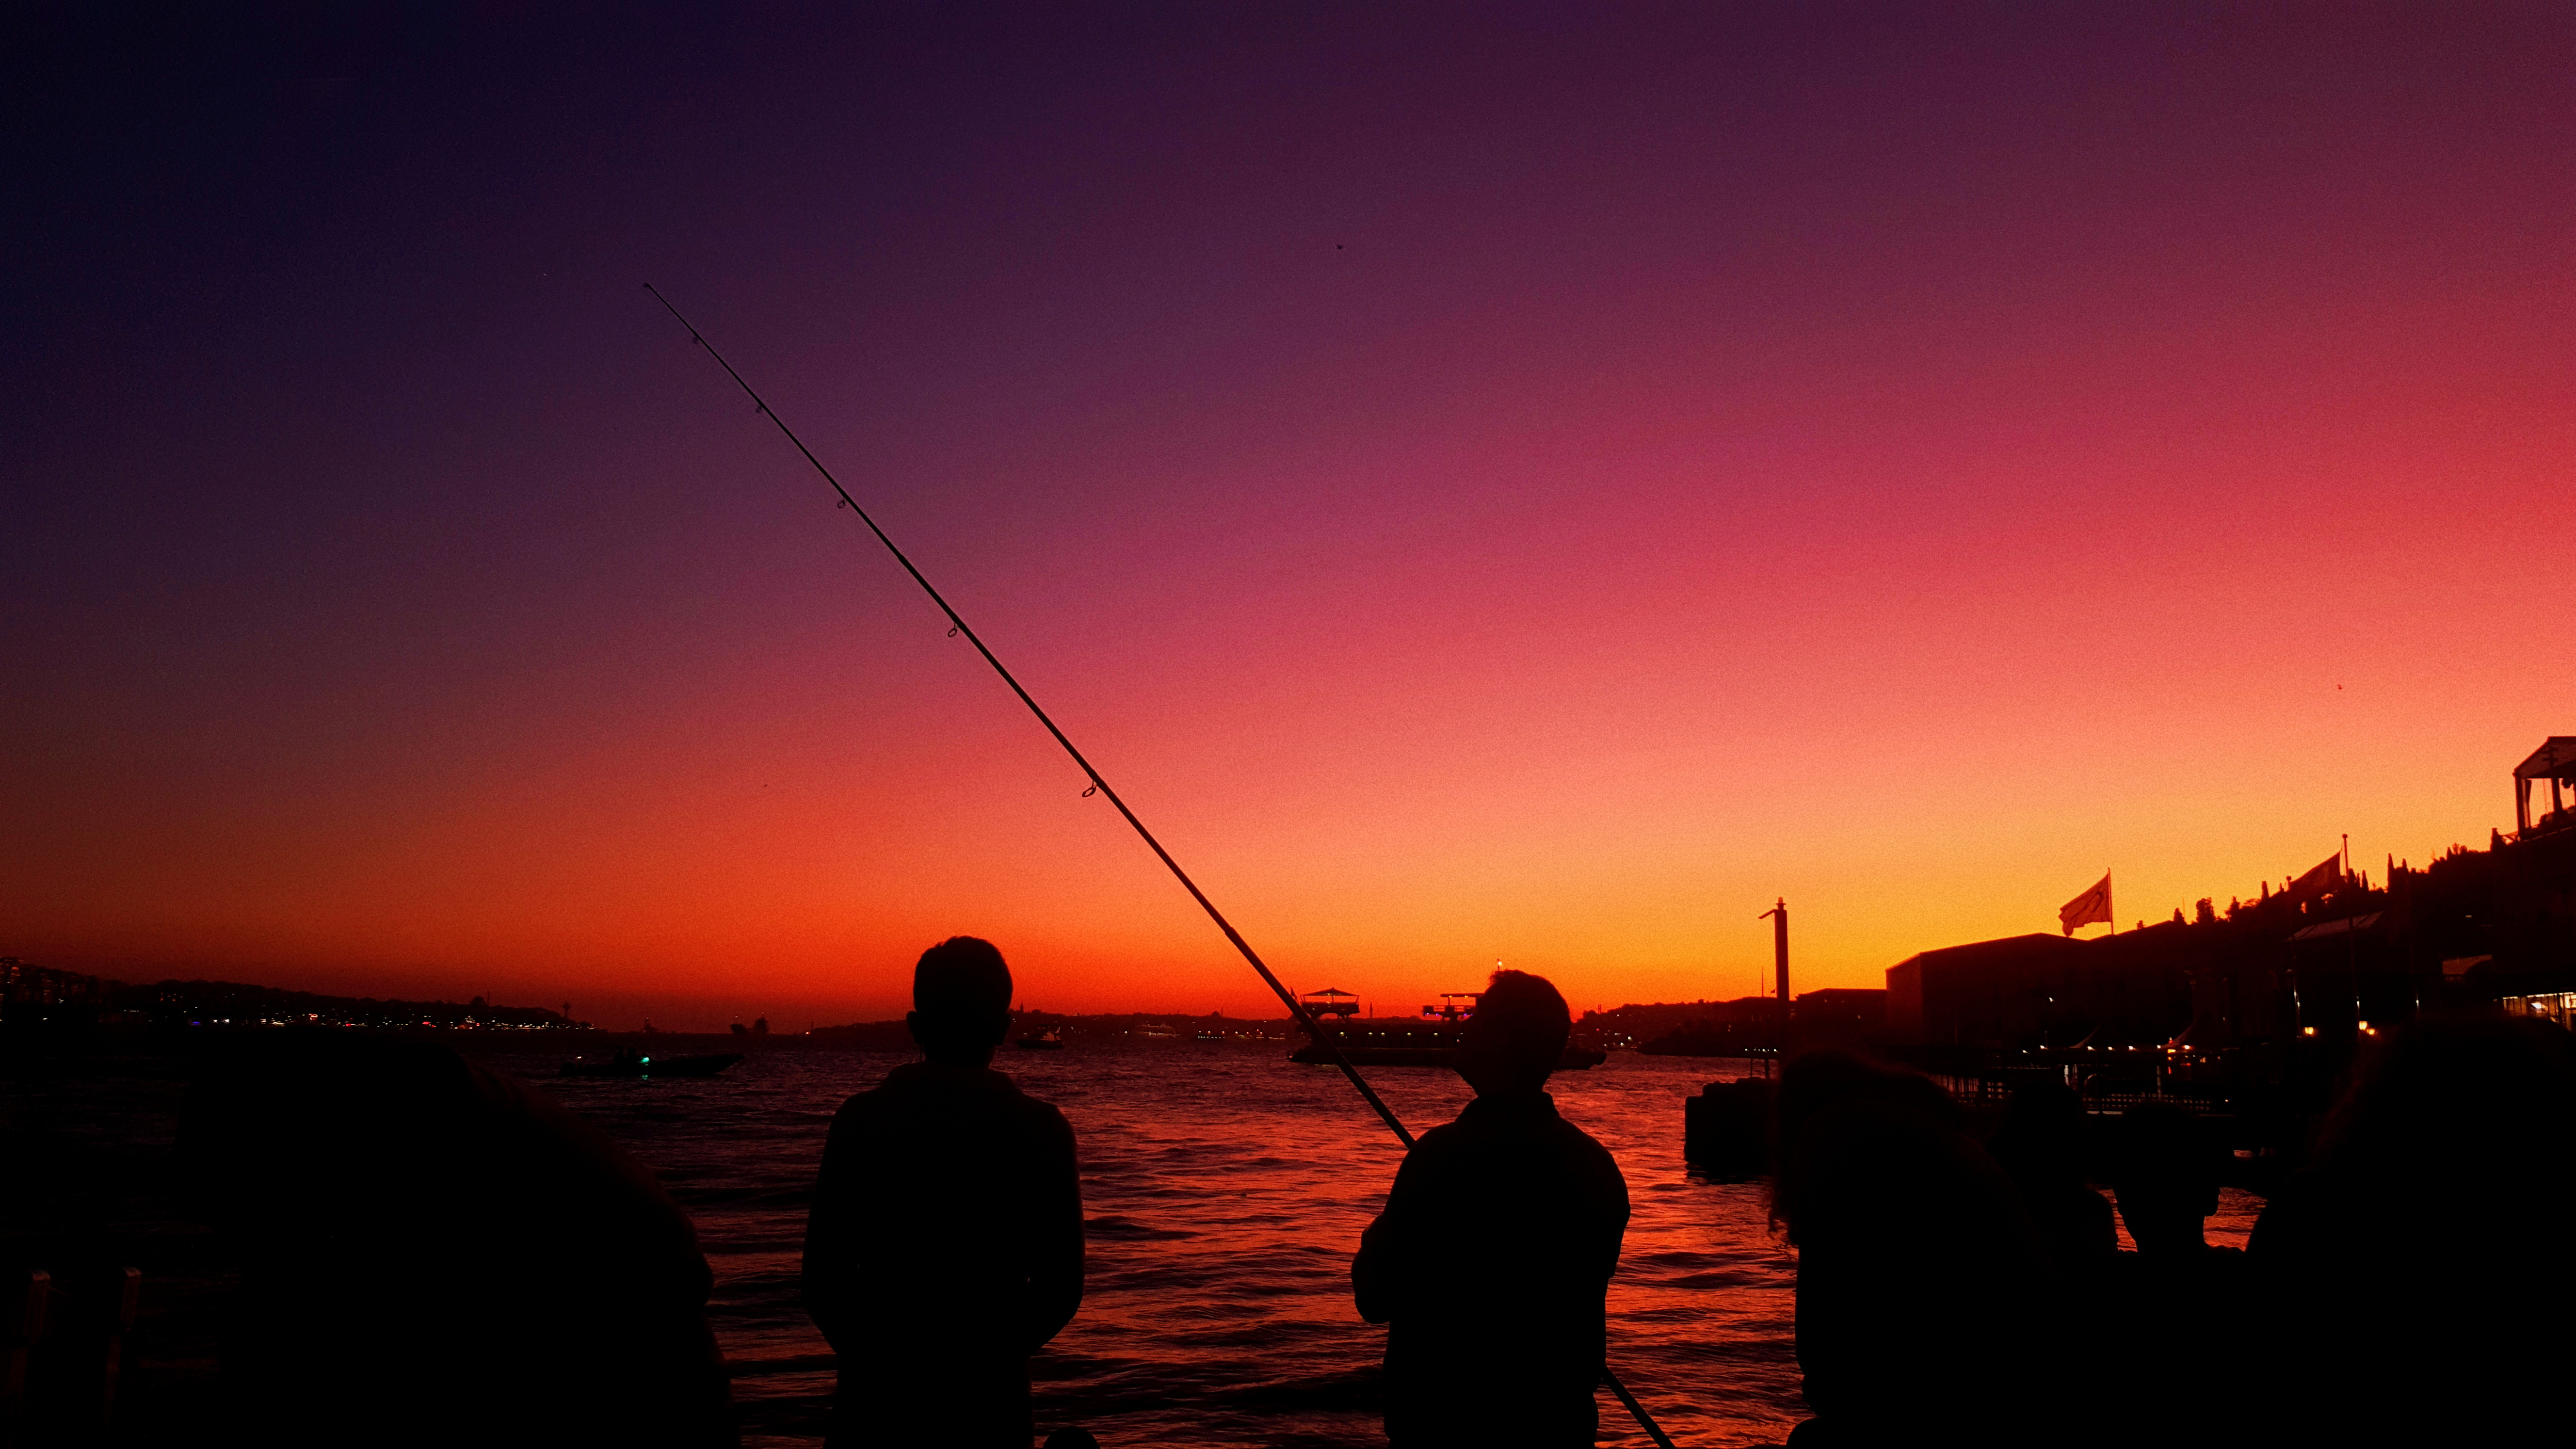
view, fish, fishing, sky, flag, fishing rod, sea, dark, night, human, young, elder, old, purple, pink, magenta, yellow, seaside, coast, beach, fire, lighthouse, fun, sight, horizon, sunset, afterglow, red, evening, angling, sunrise, orange, dusk, water, cloud, morning, fisherman, calm, ocean, casting fishing, sun, recreation, sound, photography, recreational fishing, red sky at morning, vacation, landscape, dawn